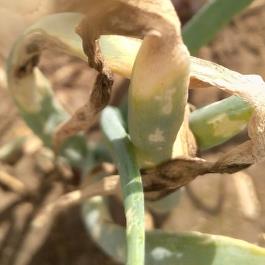
Crop: Onion
Condition: alternaria-d